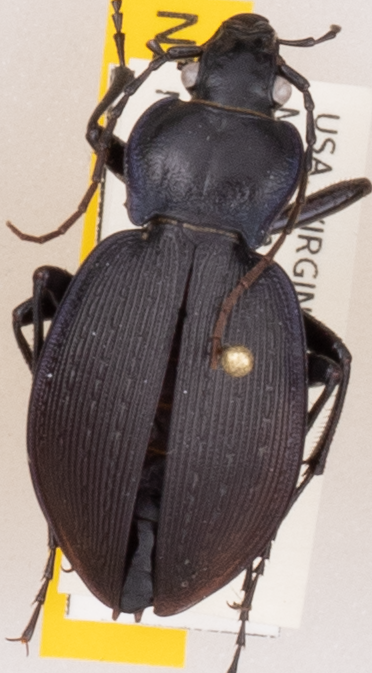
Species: Carabus goryi
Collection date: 2019-07-02
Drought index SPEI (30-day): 0.678
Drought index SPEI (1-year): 2.09
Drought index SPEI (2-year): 2.09